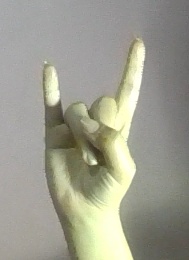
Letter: la